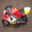
Label: motorcycle